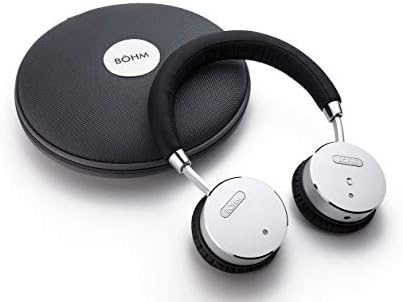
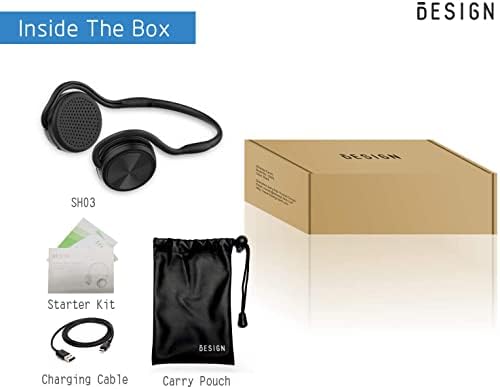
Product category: headphones
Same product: no